Eschatology

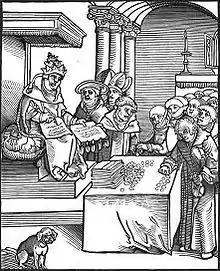
The Antichrist, by Lucas Cranach the Elder (1521). Here the Antichrist is shown wearing the triple crown of the Roman papacy.

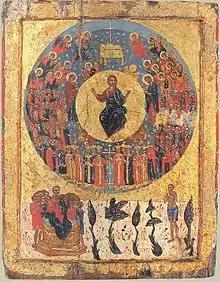
Icon of the Second Coming. Greek,

Judaism usually refers to the end times as the "end of days" ("aḥarit ha-yamim", אחרית הימים), a phrase that appears several times in the Tanakh. The end times are addressed in the Book of Daniel and in numerous other prophetic passages in the Hebrew scriptures, and also in the Talmud, particularly Tractate Avodah Zarah.